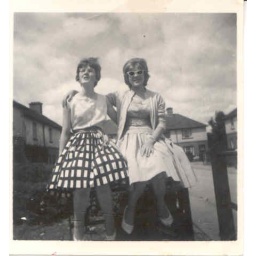
Mum in 1961. The dress on the right was a petrol blue and had braiding around the body.